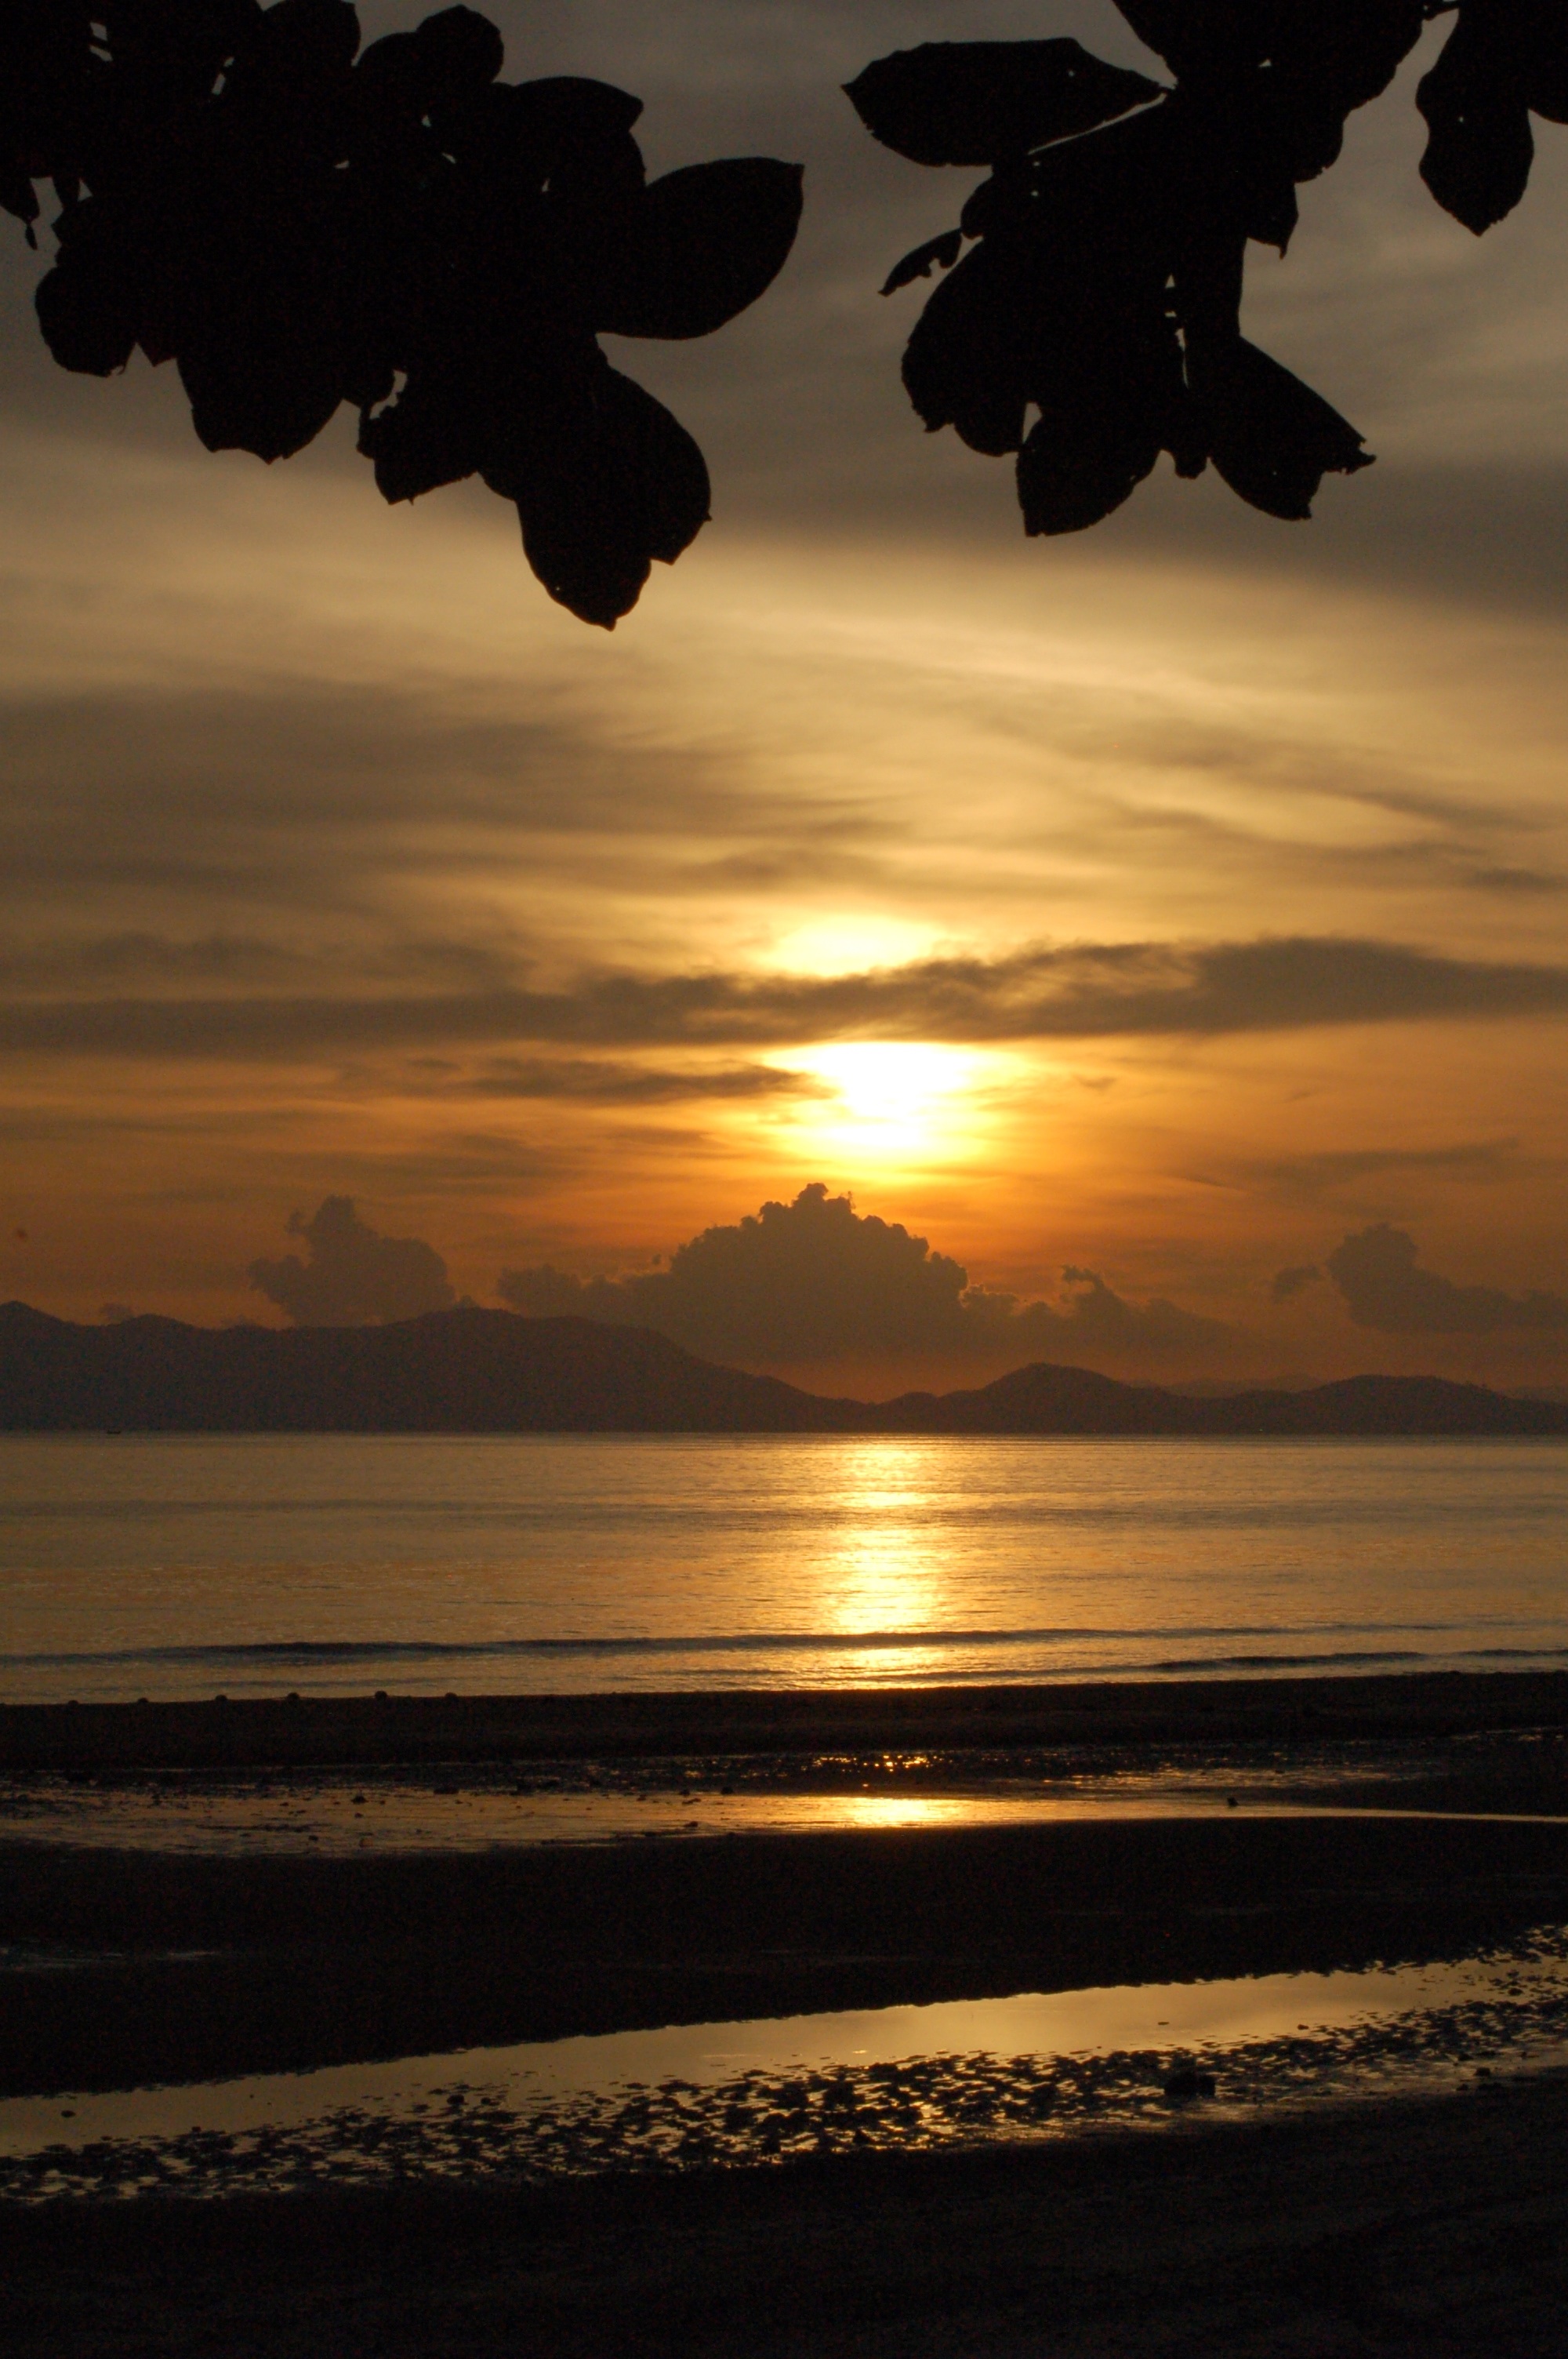
beach, sea, coast, ocean, horizon, cloud, sky, sun, sunrise, sunset, sunlight, morning, wave, dawn, atmosphere, dusk, evening, reflection, afterglow